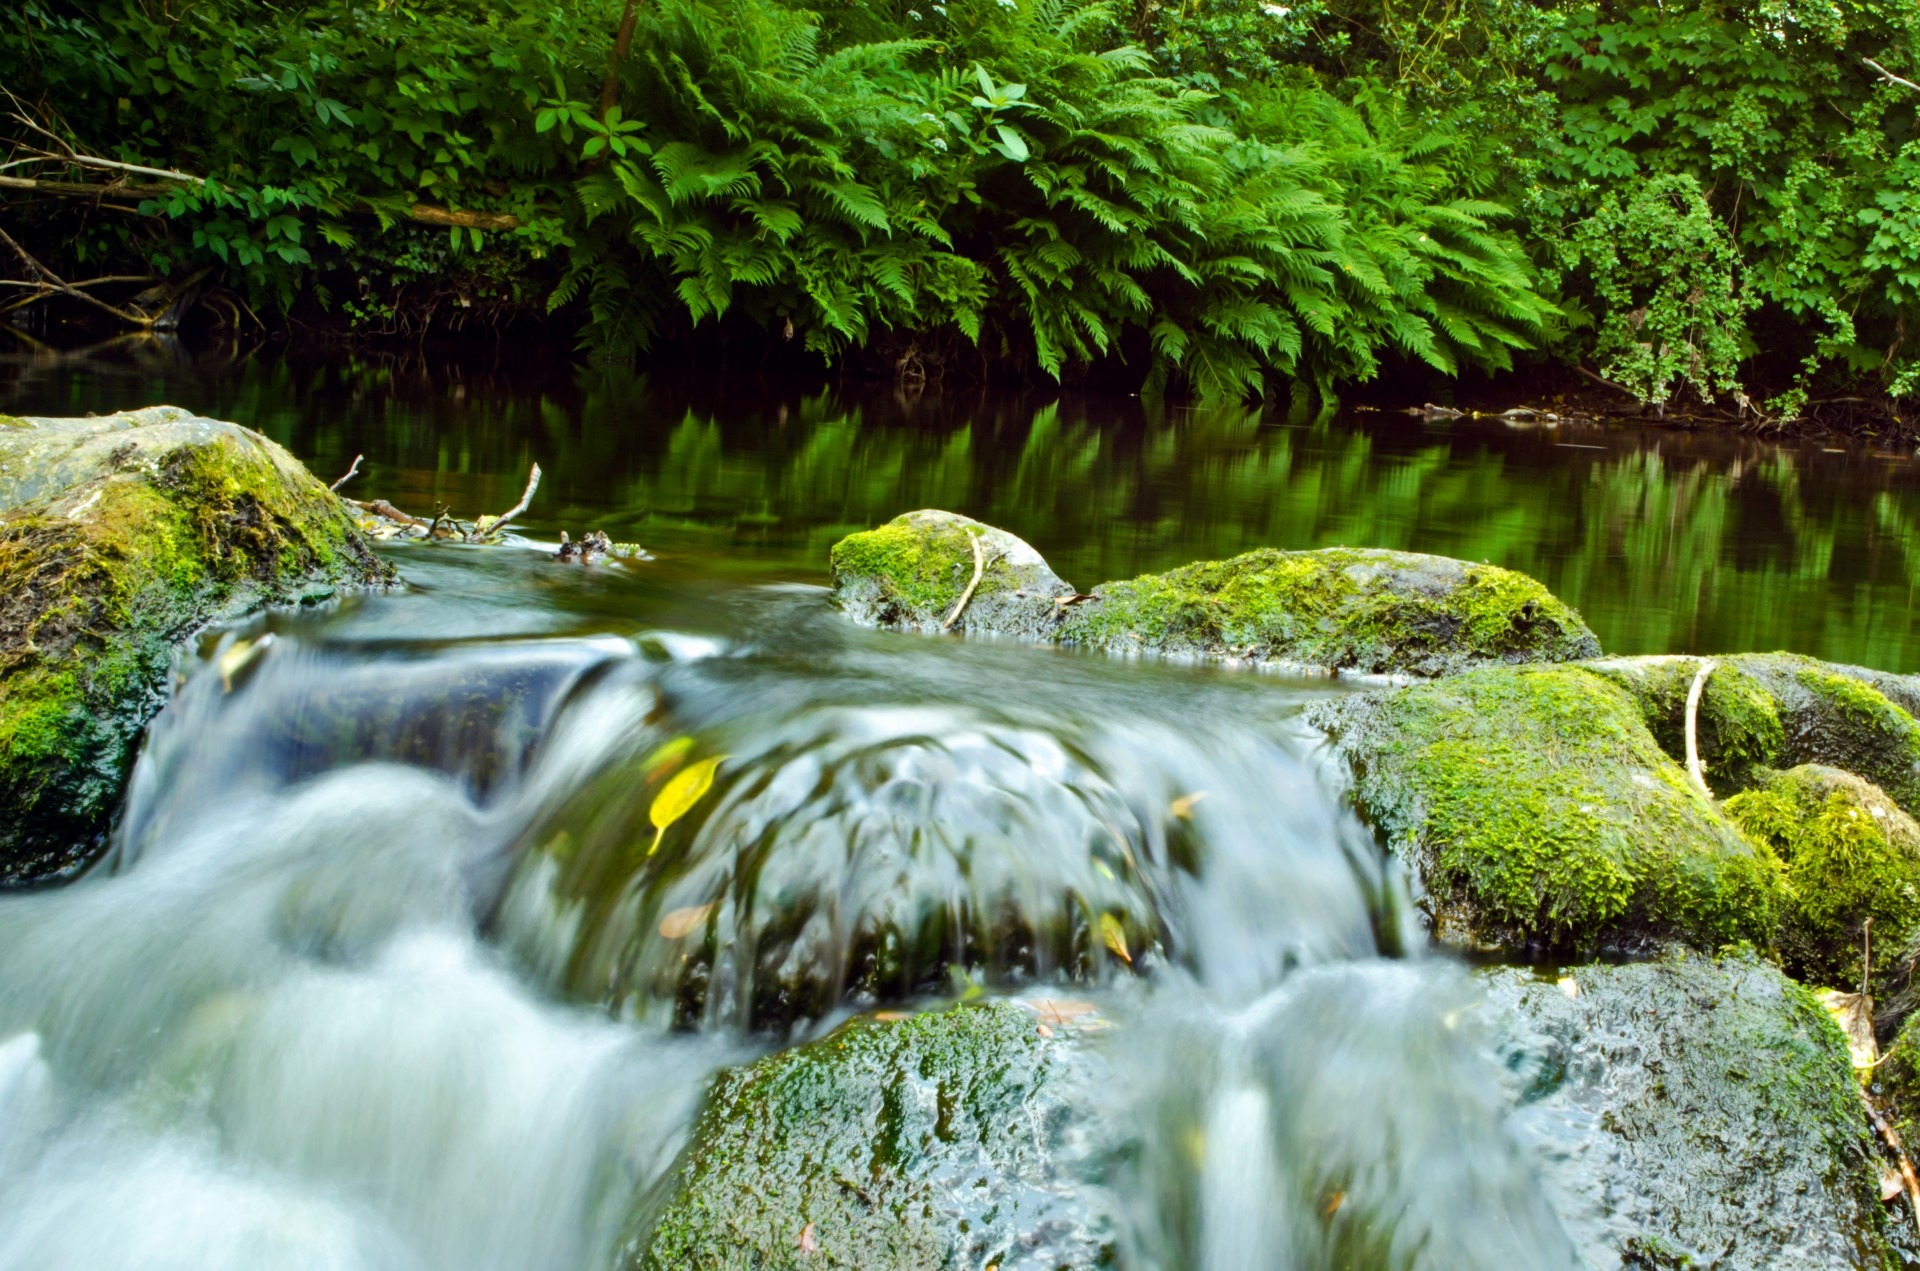
tree, water, nature, forest, waterfall, creek, leaf, flower, wet, river, summer, pond, wild, stream, green, autumn, rapid, botany, garden, speed, season, body of water, close up, trees, current, leaves, sunny, stones, bank, algae, holidays, vegetation, rainforest, shrubs, beautiful, woodland, habitat, water feature, ecosystem, watercourse, element, rafting, natural environment